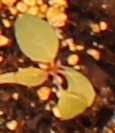
Label: Palmer Amaranth